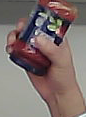
Product: barilla_pomodoro